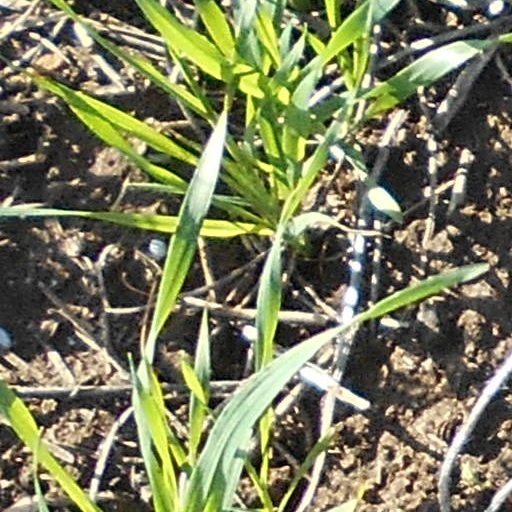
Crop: wheat